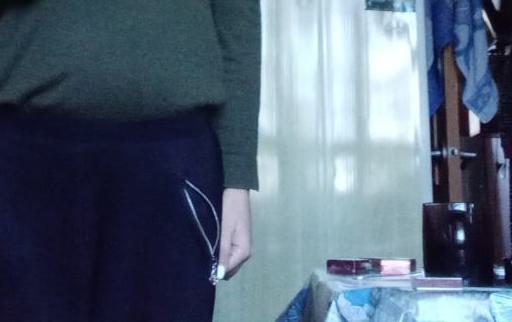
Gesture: no_gesture